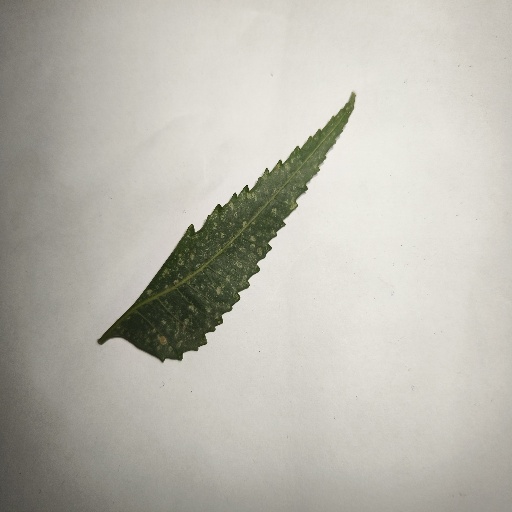
Species: Neem
Leaf condition: Powdery Mildew